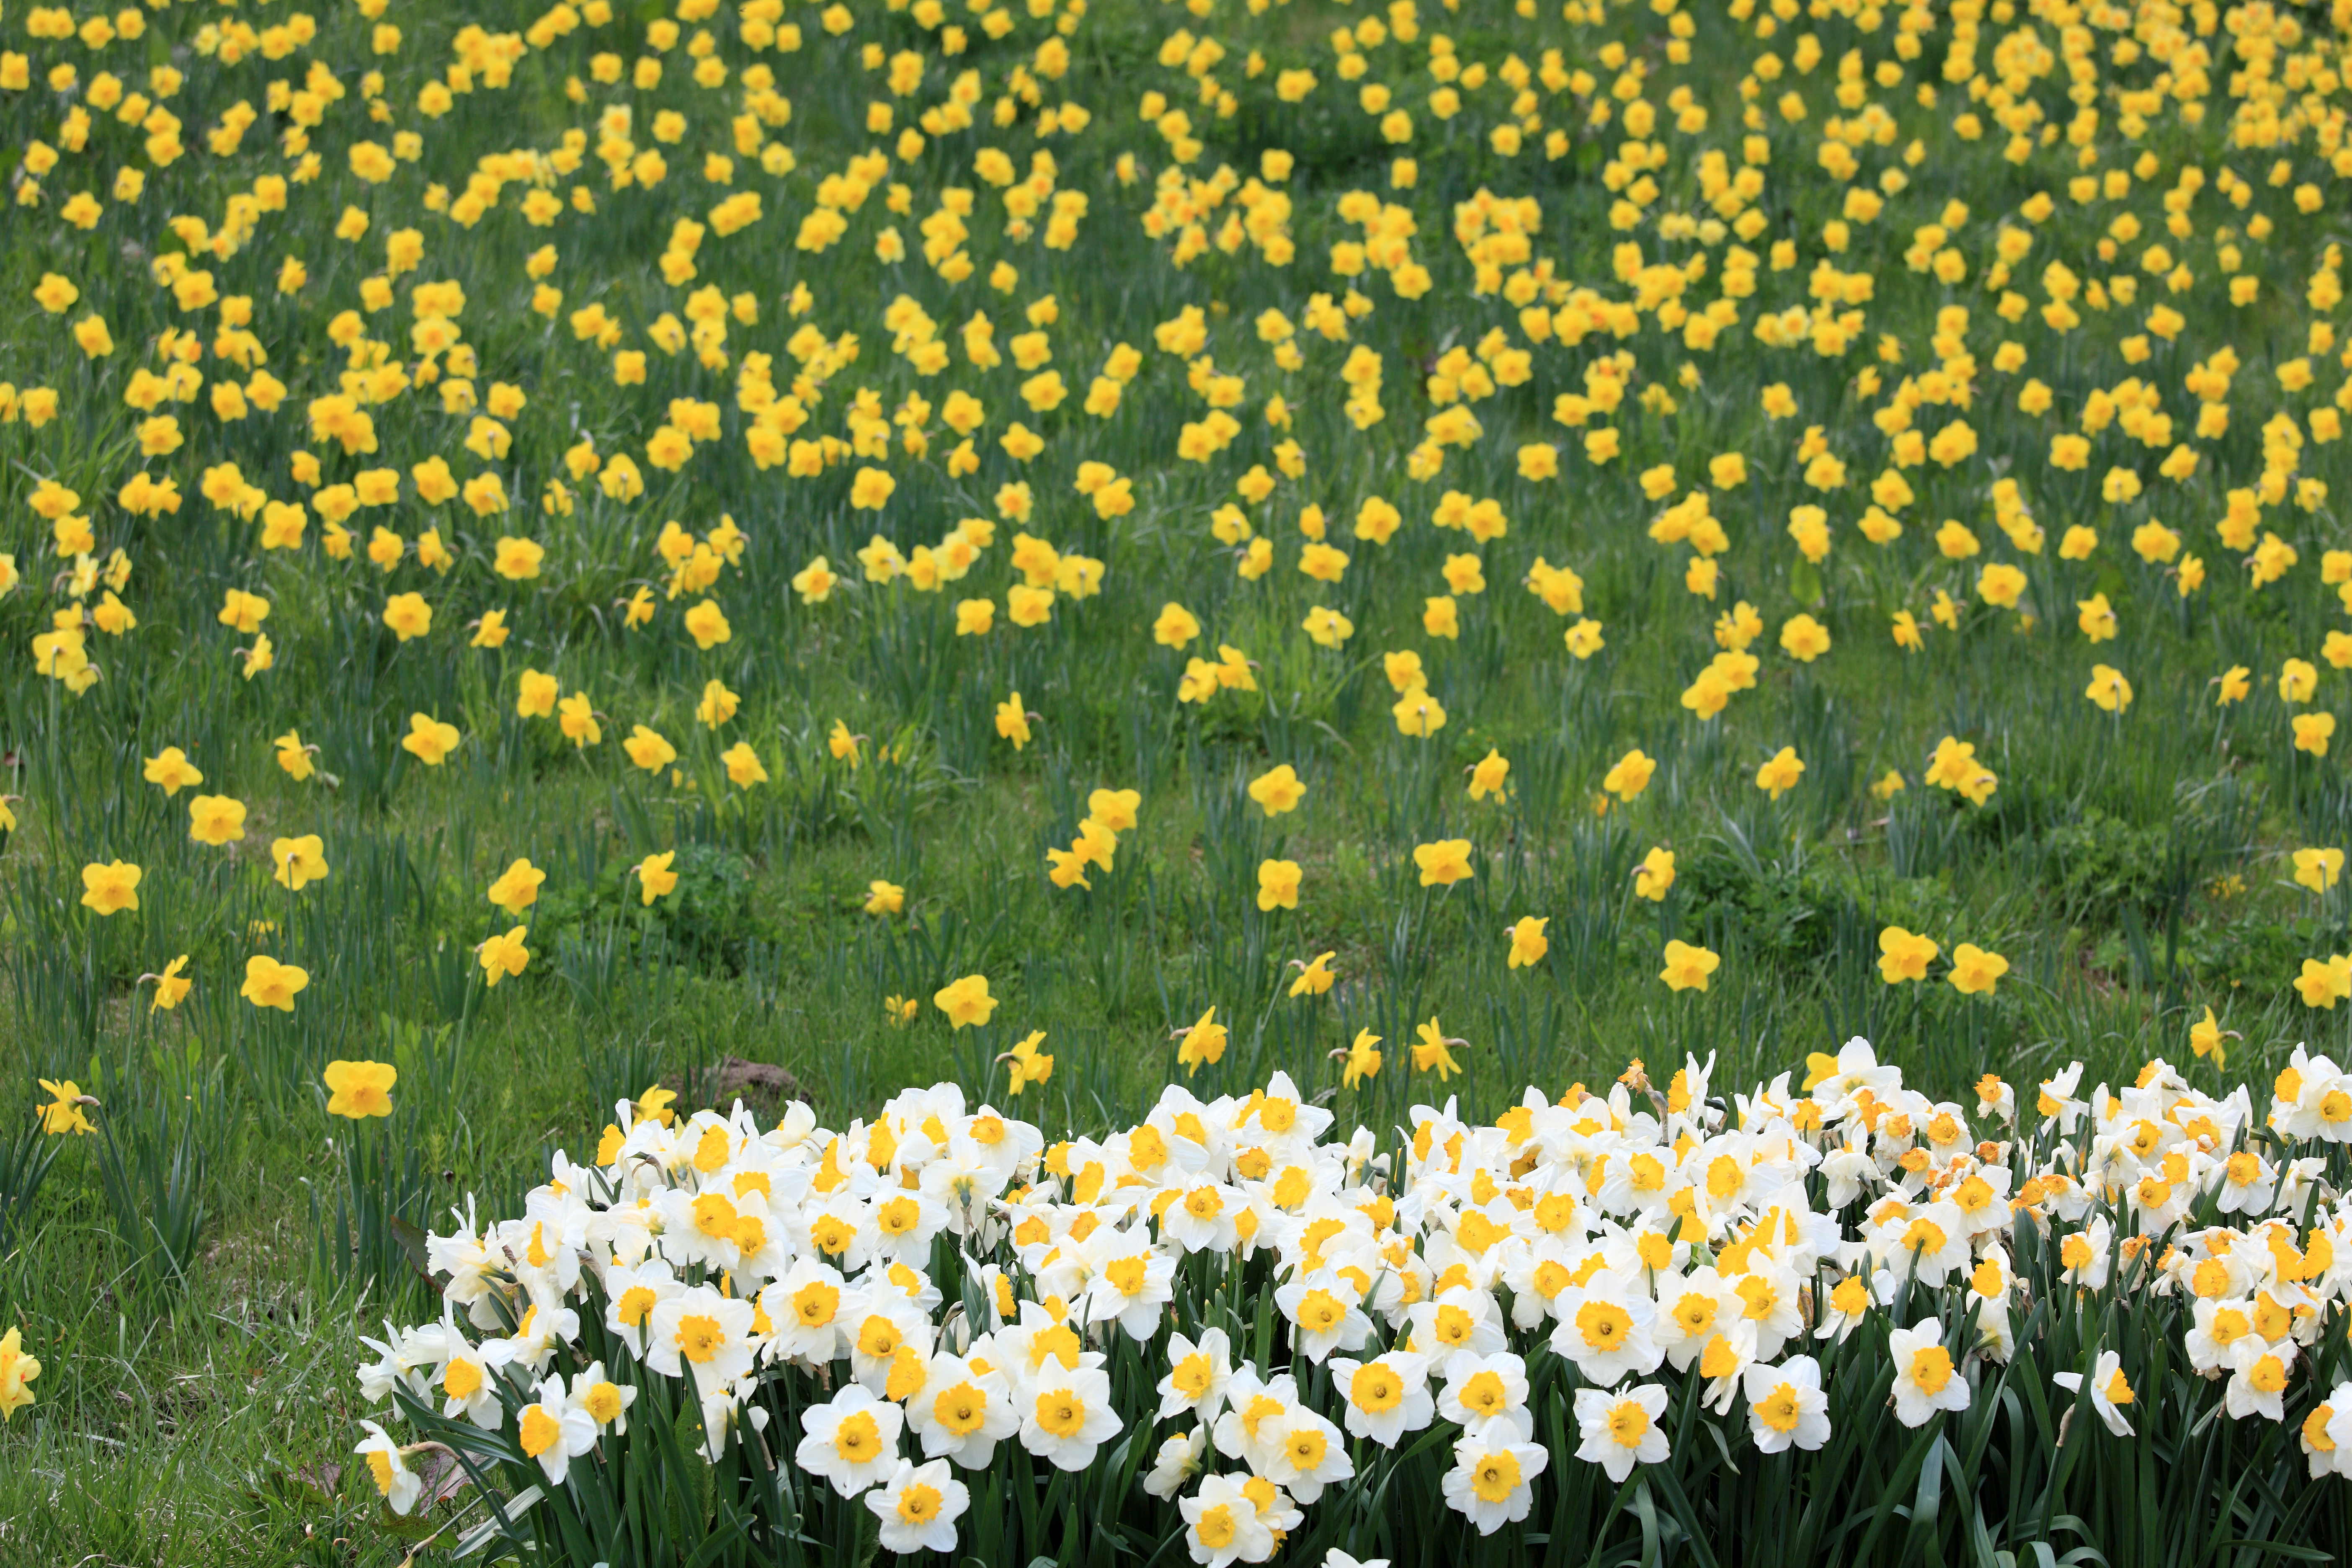
grass, blossom, plant, field, lawn, meadow, prairie, flower, pattern, high, botany, yellow, daffodil, flora, wildflower, cool image, background, grassland, wallpaper, 5d, narcissus, hires, markii, hi, res, resolution, miyagizao, eboshi, kattagun, miyagi, flowering plant, daisy family, land plant